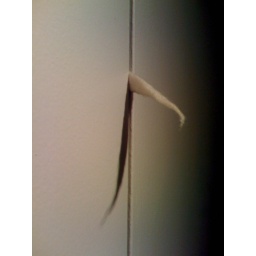
hut-ab hat caught in closet door